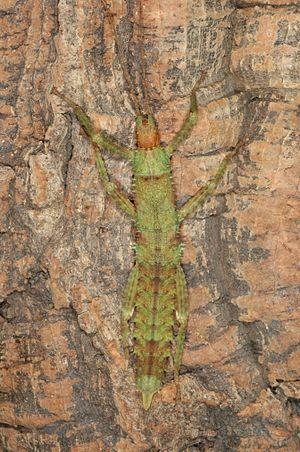
Eurycantha calcarata est une espèce de phasmes robustes, aux noms vernaculaires de phasme cuir ou phasme à carapace, il provient de Papouasie-Nouvelle-Guinée.